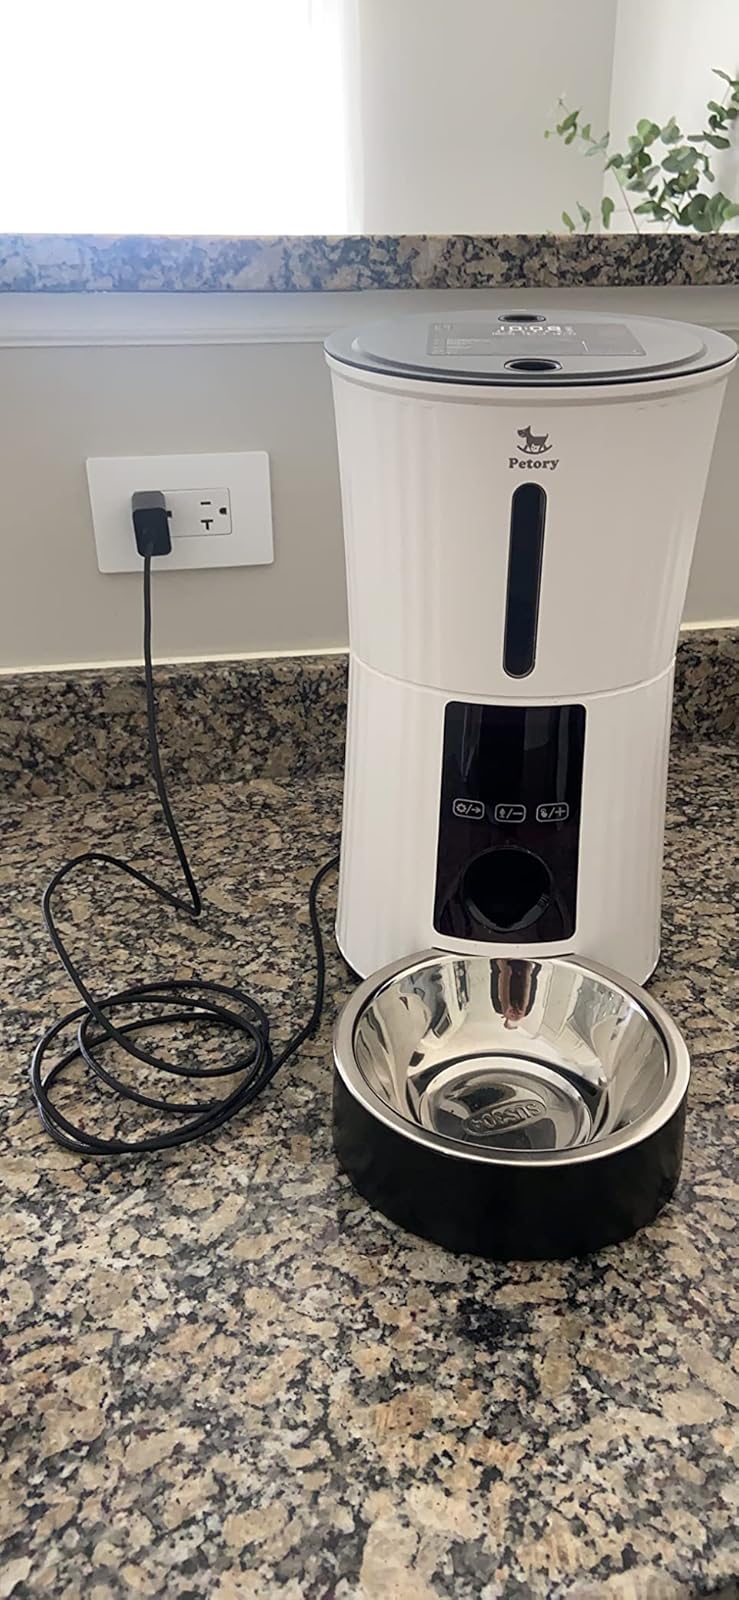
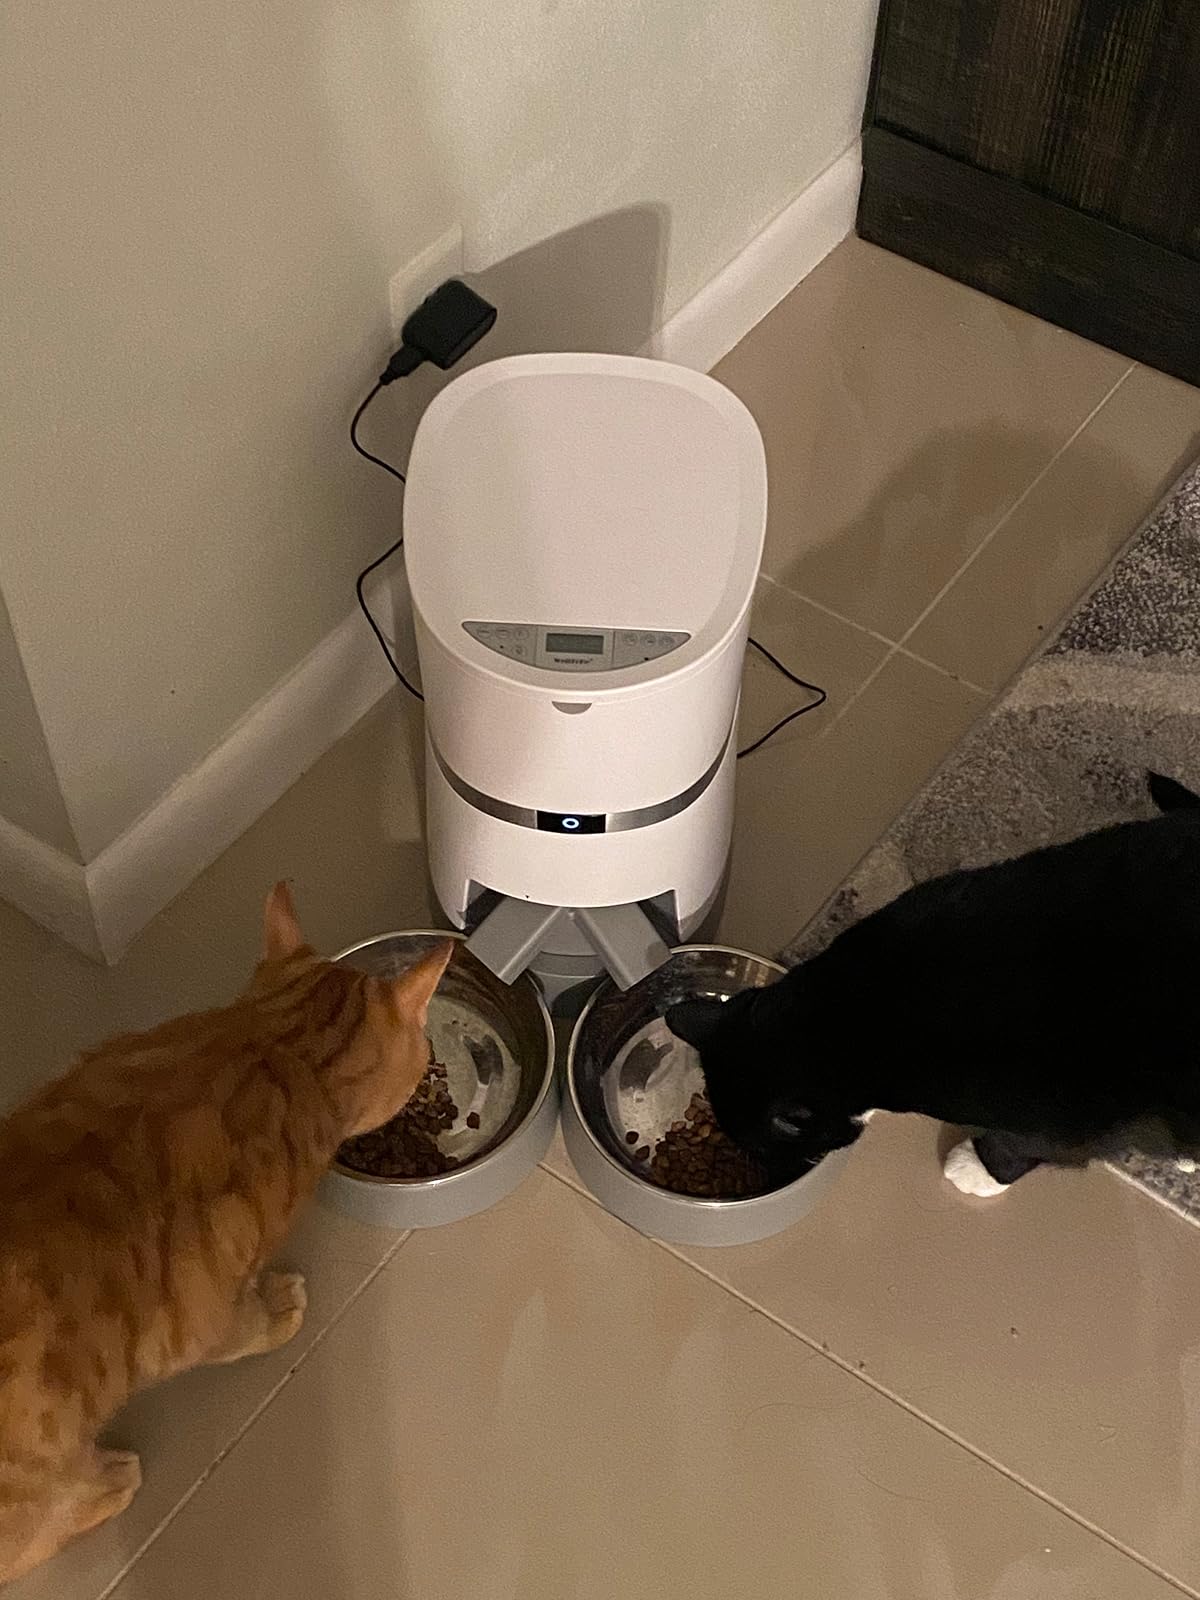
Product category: items_feeder
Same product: no